German warmblood

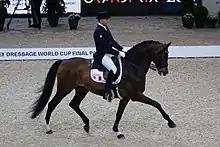
"After You", a Bavarian Warmblood

German warmblood may refer generally to any of the various warmblood horses of Germany, or more specifically to a warmblood registered with the nationwide German Horse Breeding Society. Beneath the umbrella term "German warmblood" are several regional variations on a singular standard; individual German warmblood types are not necessarily considered "breeds", because they have an open stud book and freely exchange genetic material between each other, with other warmblood types, with Anglo-Arabians, and with breeds like the Thoroughbred, Arabian, and Trakehner. (The Trakehner, while a warmblood horse from Germany, has a closed stud book and thus, like the Thoroughbred and Arabian, is considered a "true" breed.) All horses that are warmbloods and bred in Germany are named after the region in which they are born in. There is an exception to this and that is the Trakehner breed.